Haerlempjes

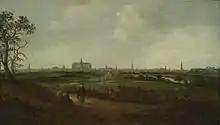
Early Haerlempje from the 1630s by Reyer Claesz Suycker

Haerlempjes refer to a specific genre of landscape painting that includes a view of Haarlem (formerly spelled "Haerlem"). It is used most often to refer to Jacob van Ruisdael's panoramic views of the city, but the term is derived from mentions in Haarlem archives as a type of painting included in household inventories. The diminutive suffix "pje" would denote a small, cabinet-sized painting, but even the largest landscapes may be referred to as "Haerlempjes" today.